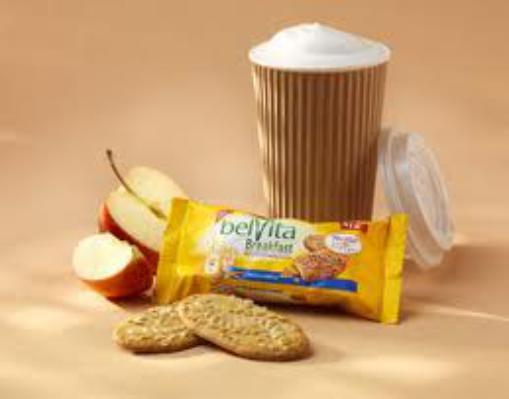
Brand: Belvita
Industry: Food